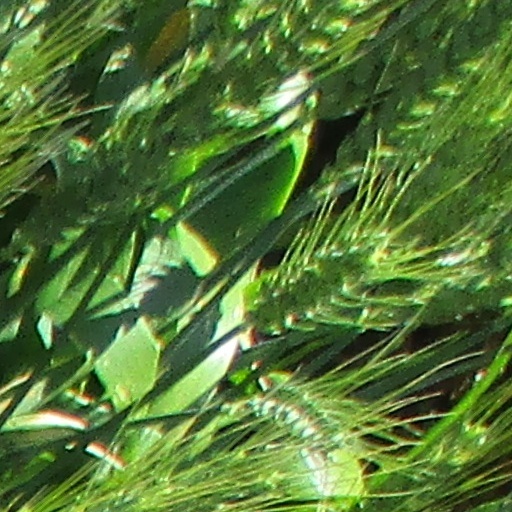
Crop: wheat